Jules Feiffer

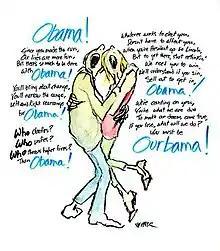
Feiffer's post-nomination "Obama" cartoon from "The Village Voice" (2008)

Feiffer published the hit "Sick, Sick, Sick: A Guide to Non-Confident Living" in 1958 (which featured a collection of cartoons from about 1950 to 1956), and followed up with "More Sick, Sick, Sick" and other strip collections, including "The Explainers"; "Boy, Girl. Boy, Girl."; "Hold Me!"; "Feiffer's Album"; "The Unexpurgated Memoirs of Bernard Mergendeiler"; "Feiffer on Nixon"; "Jules Feiffer's America: From Eisenhower to Reagan"; "Marriage Is an Invasion of Privacy"; and "Feiffer's Children". "Passionella" (1957) is a graphic narrative initially anthologized in "Passionella and Other Stories", a variation on the story of "Cinderella". The protagonist, Ella, is a chimney sweep who is transformed into a Hollywood movie star. "Passionella" was used as one part of the 1966 Sheldon Harnick and Jerry Bock Broadway musical "The Apple Tree".